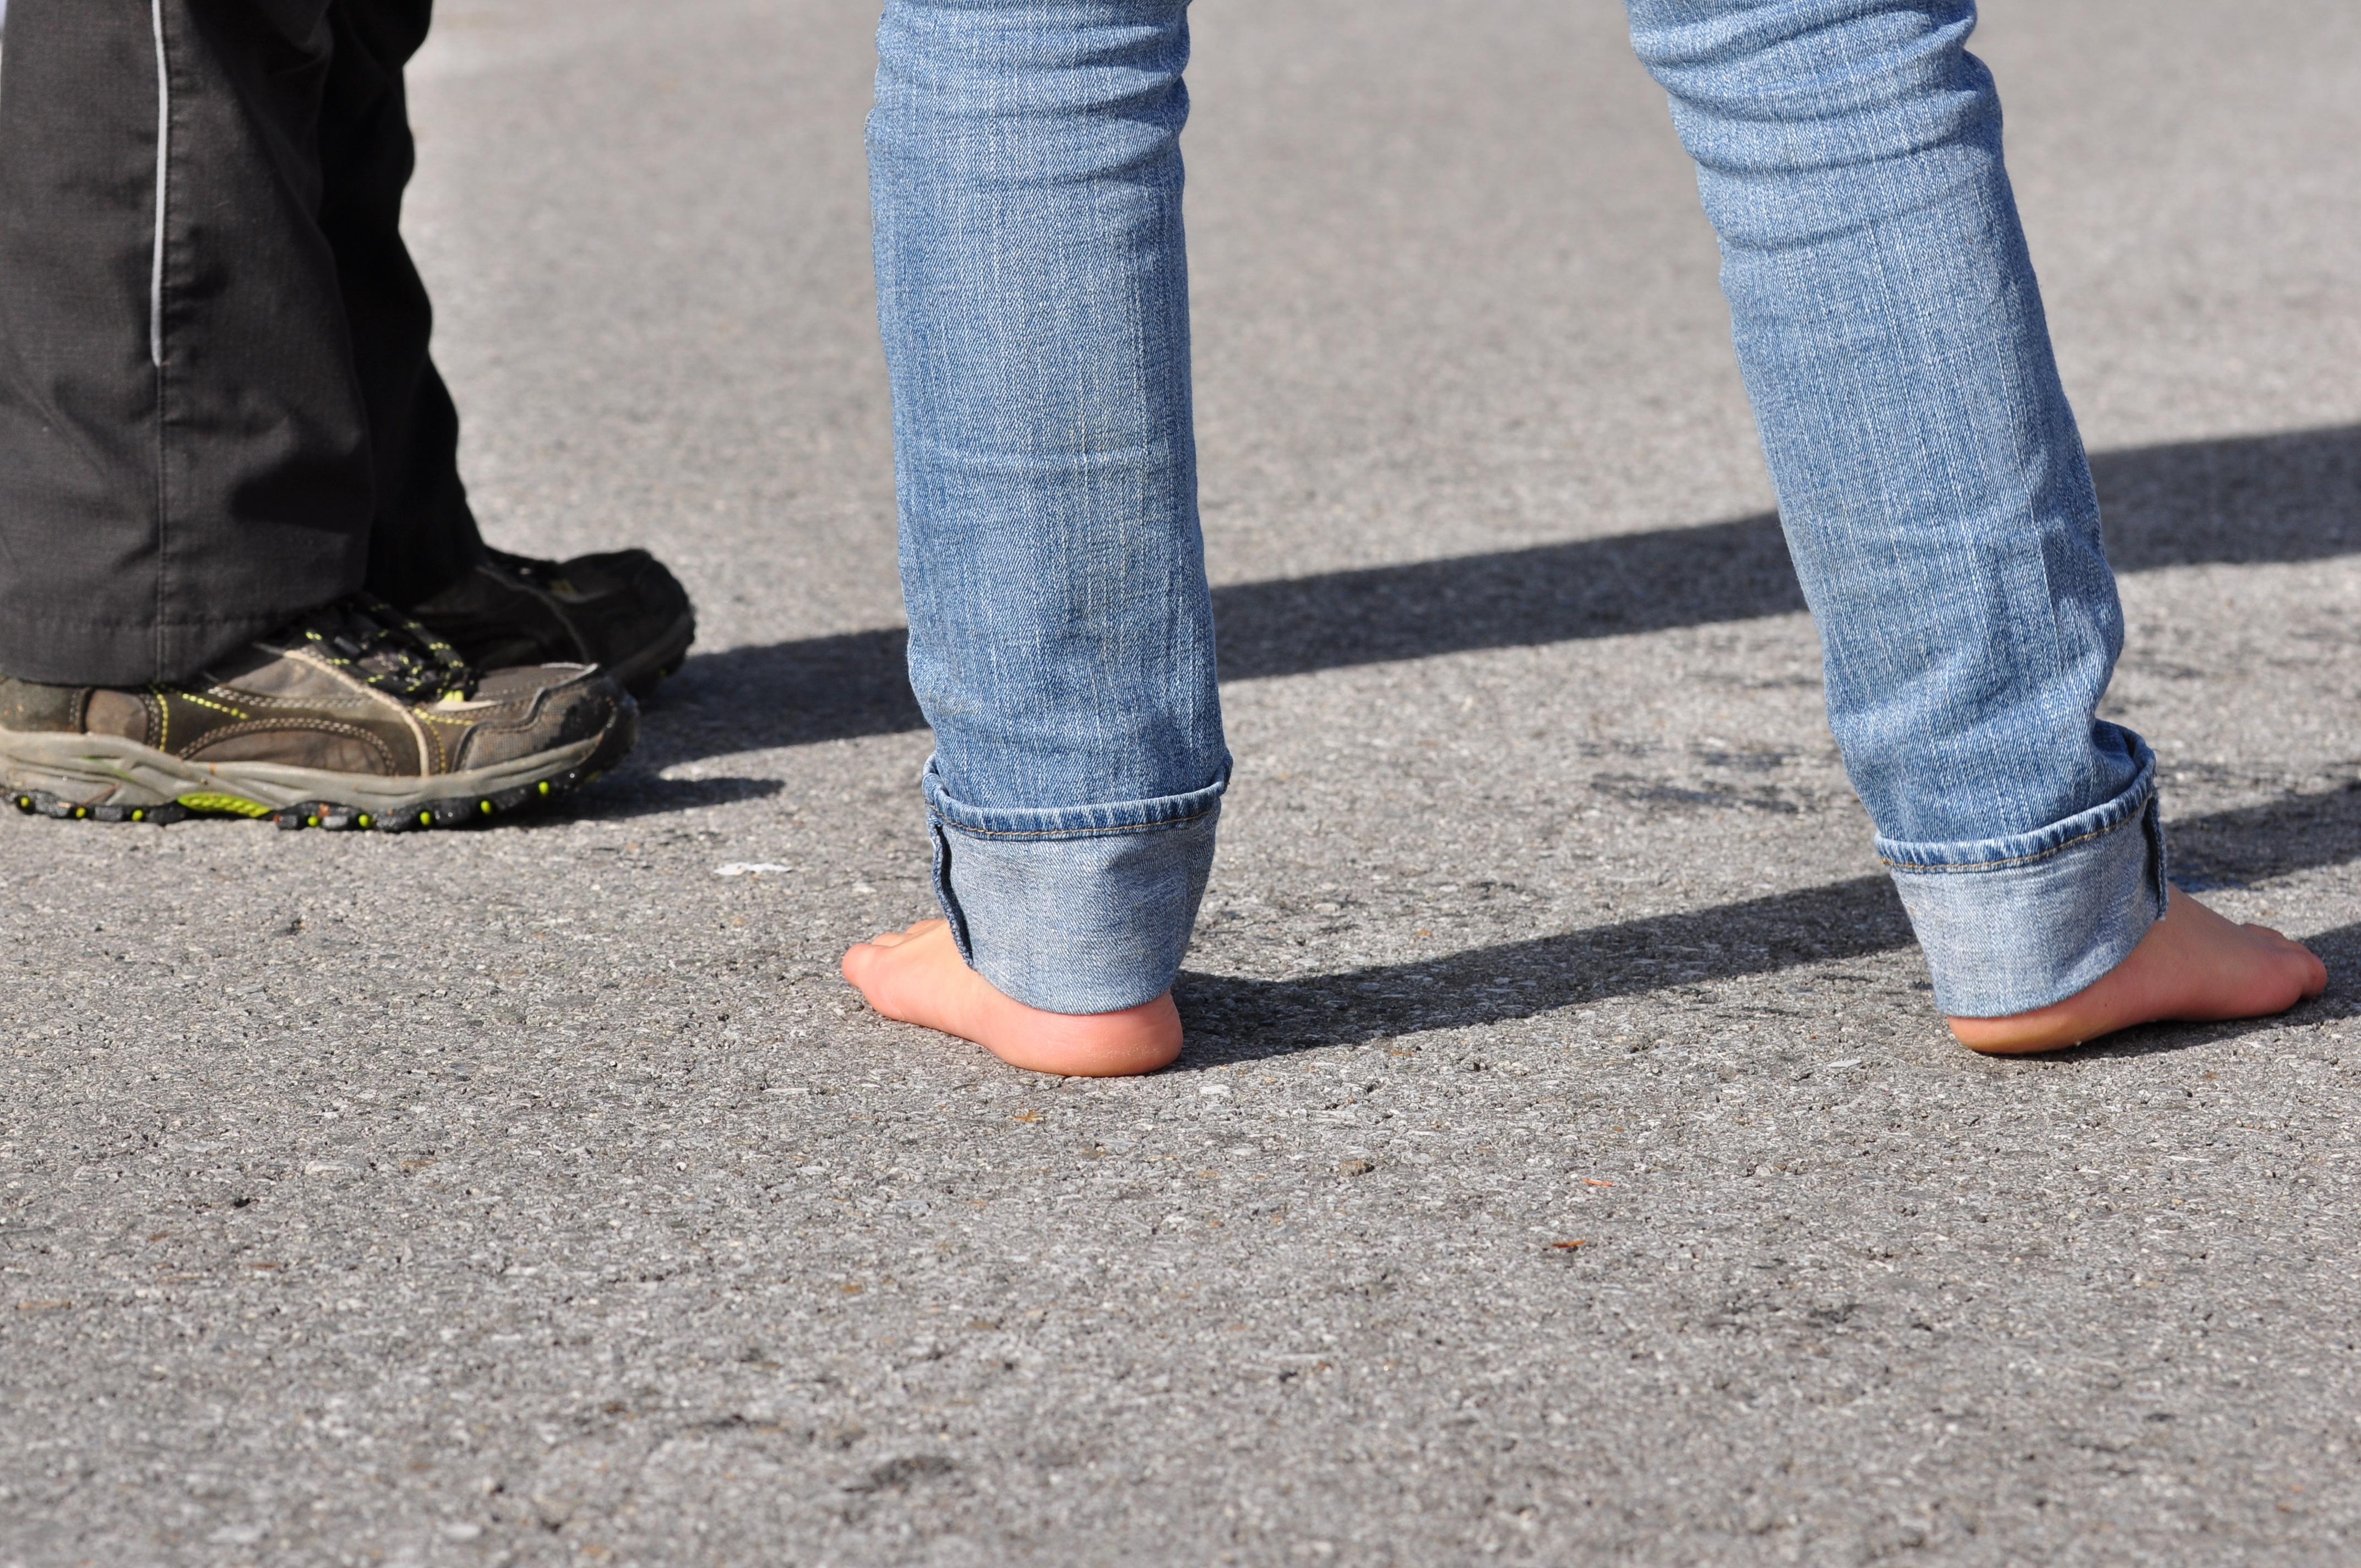
shoe, road, feet, asphalt, leg, spring, clothing, human body, barefoot, shoes, legs, footwear